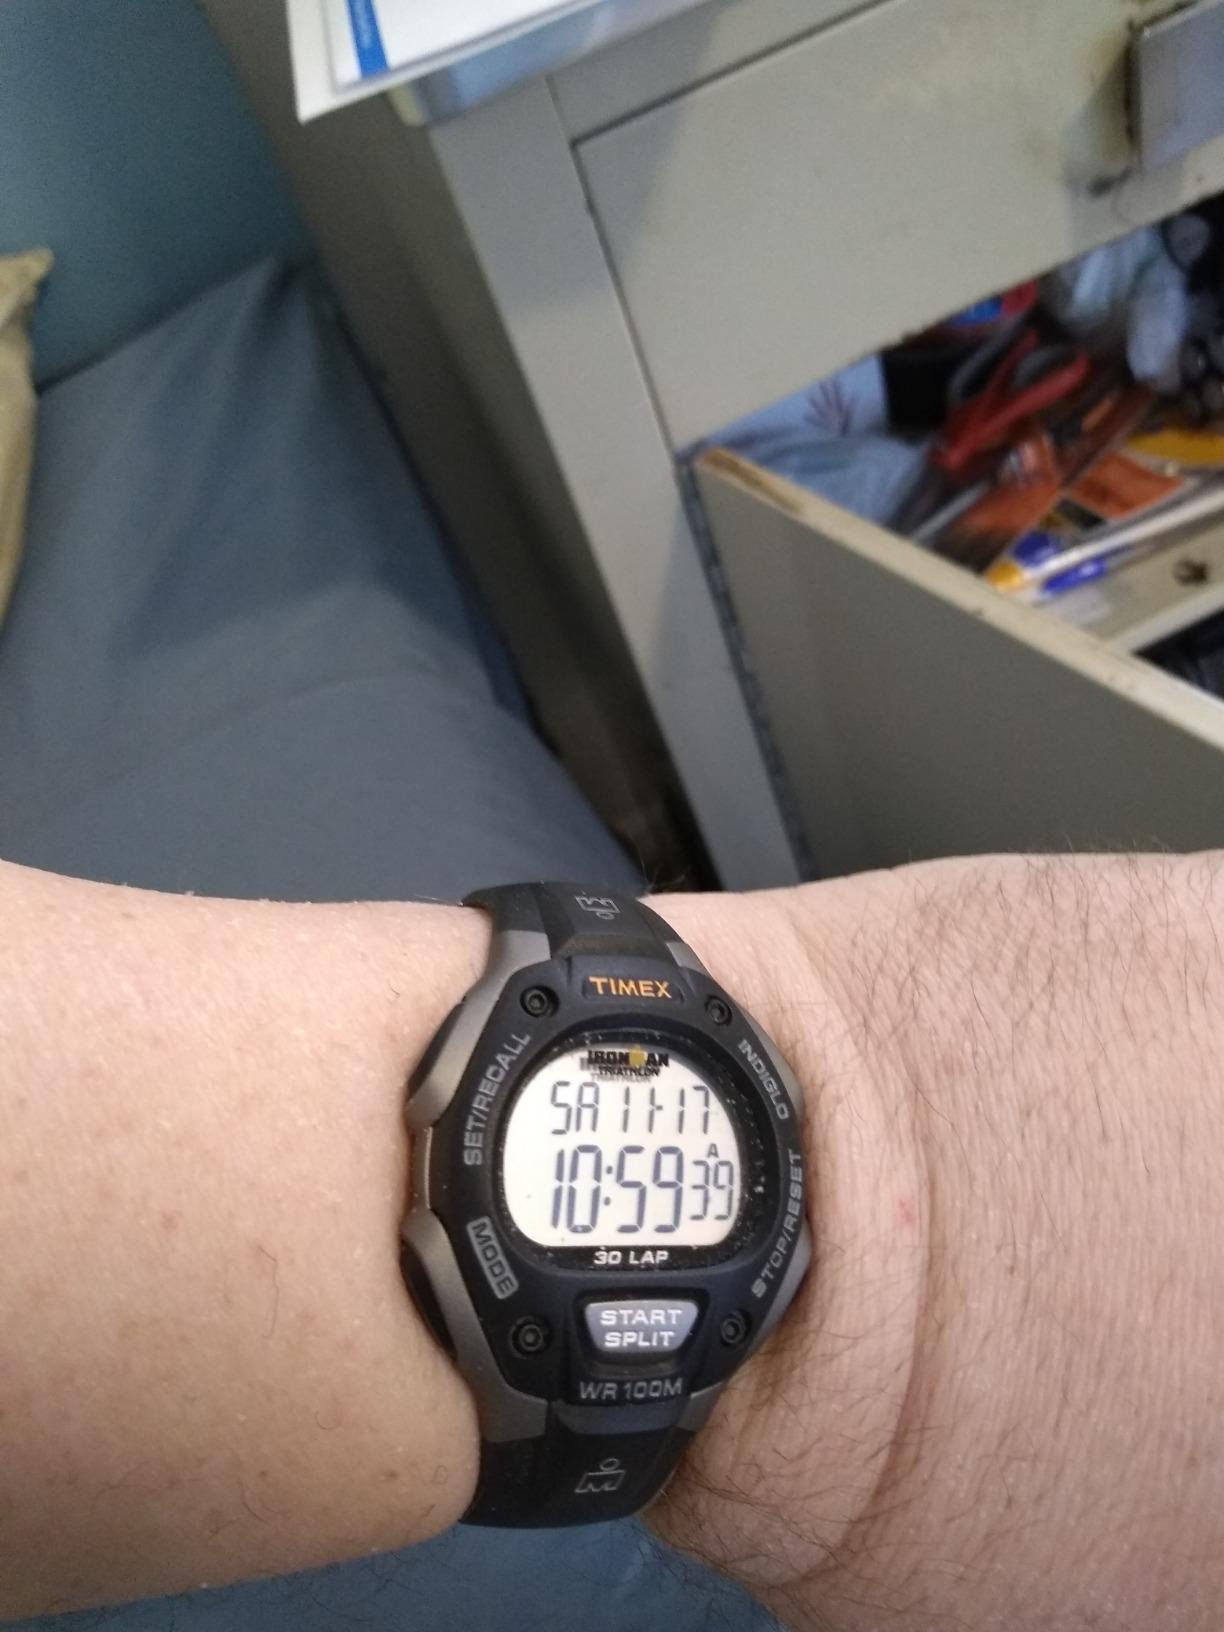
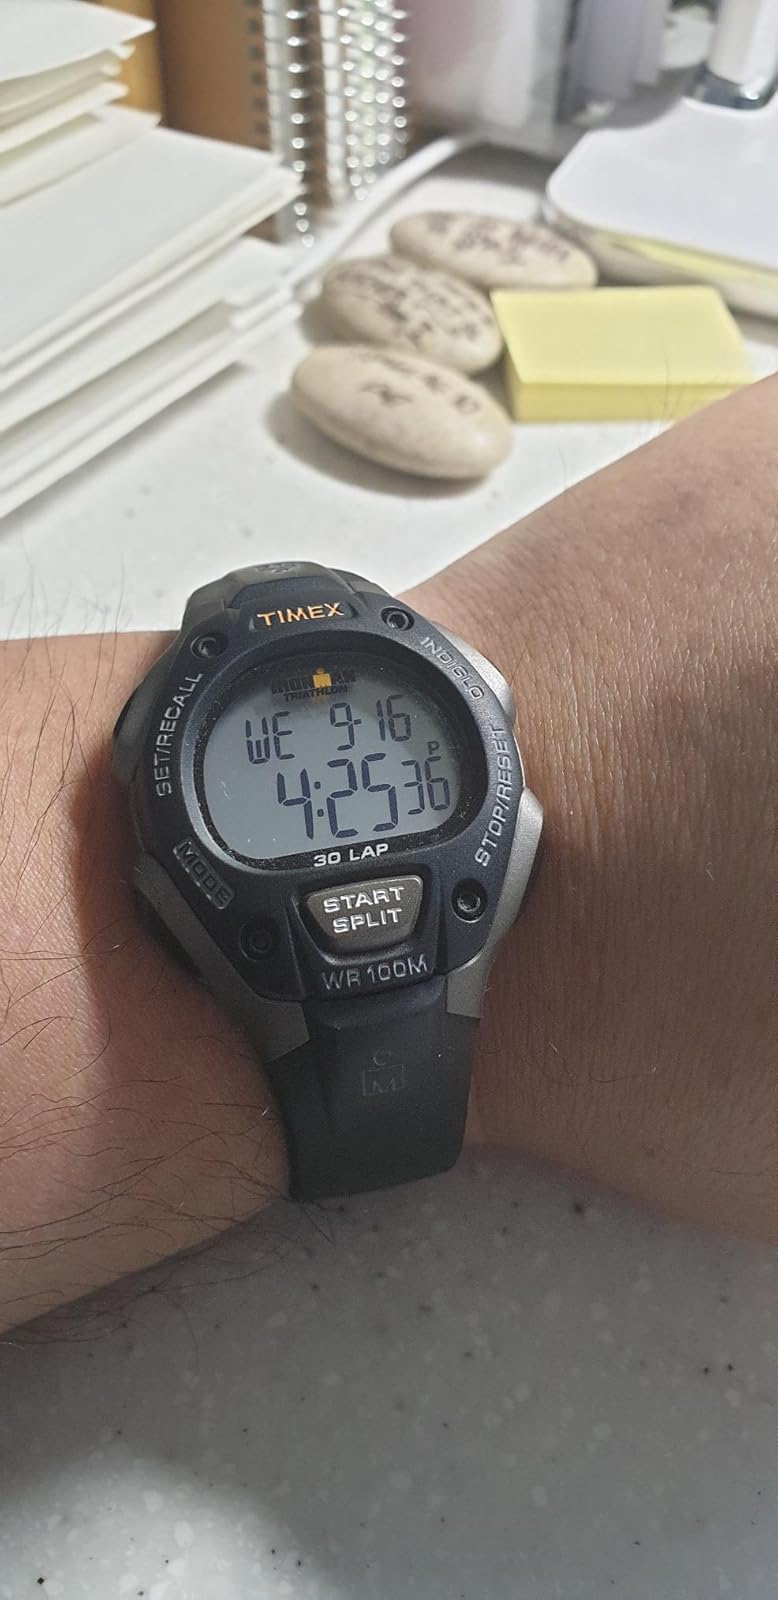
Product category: accessories_watch
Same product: yes